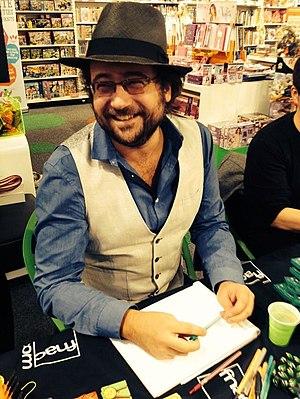
Tristan Pichard en dédicace (2014)
Tristan Pichard, né le 14 mai 1975 à Lorient, est un écrivain et dramaturge français, principalement auteur pour la jeunesse.